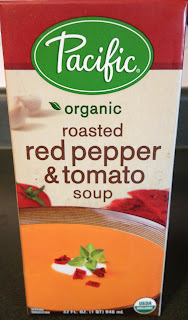
Waste category: cardboard